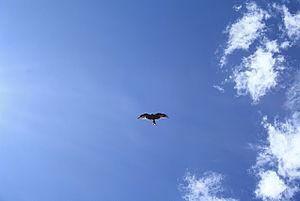
Le plateau du Coyan est un petit plateau basaltique français qui s'étend entre la vallée de la Jordanne et celle de la Cère sur les communes de Velzic, de Polminhac de Vic, de Lascelle et de Thiézac dans le département du Cantal. Il fait partie des contreforts des monts du Cantal.